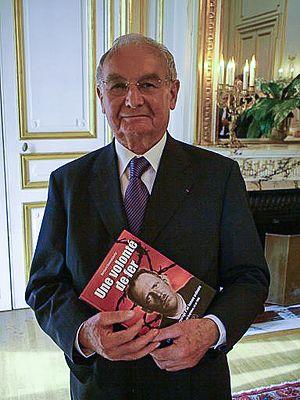
Robert Hébras, né le 29 juin 1925 à Oradour-sur-Glane, est l'une des six personnes à avoir survécu au massacre perpétré dans cette localité le 10 juin 1944 et devenu, dans la France de l’après-guerre, un symbole national des atrocités nazies.